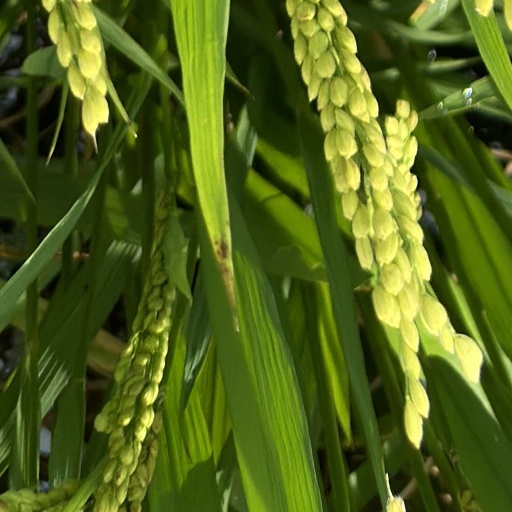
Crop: rice